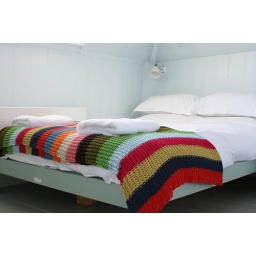
Double bed in attic bedroom